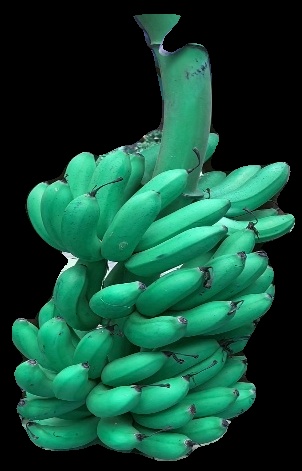
Variety: rasbale
Grade: grade1